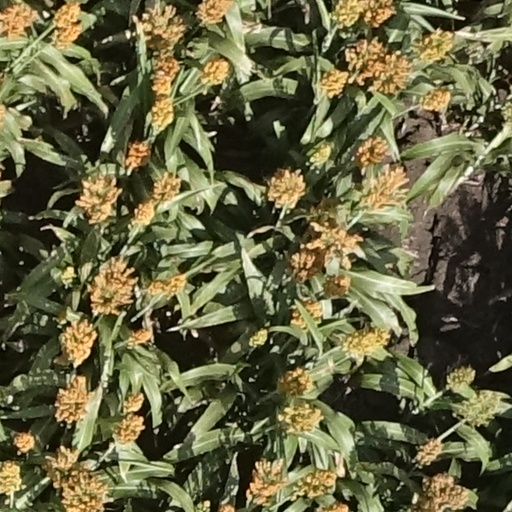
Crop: sorghum